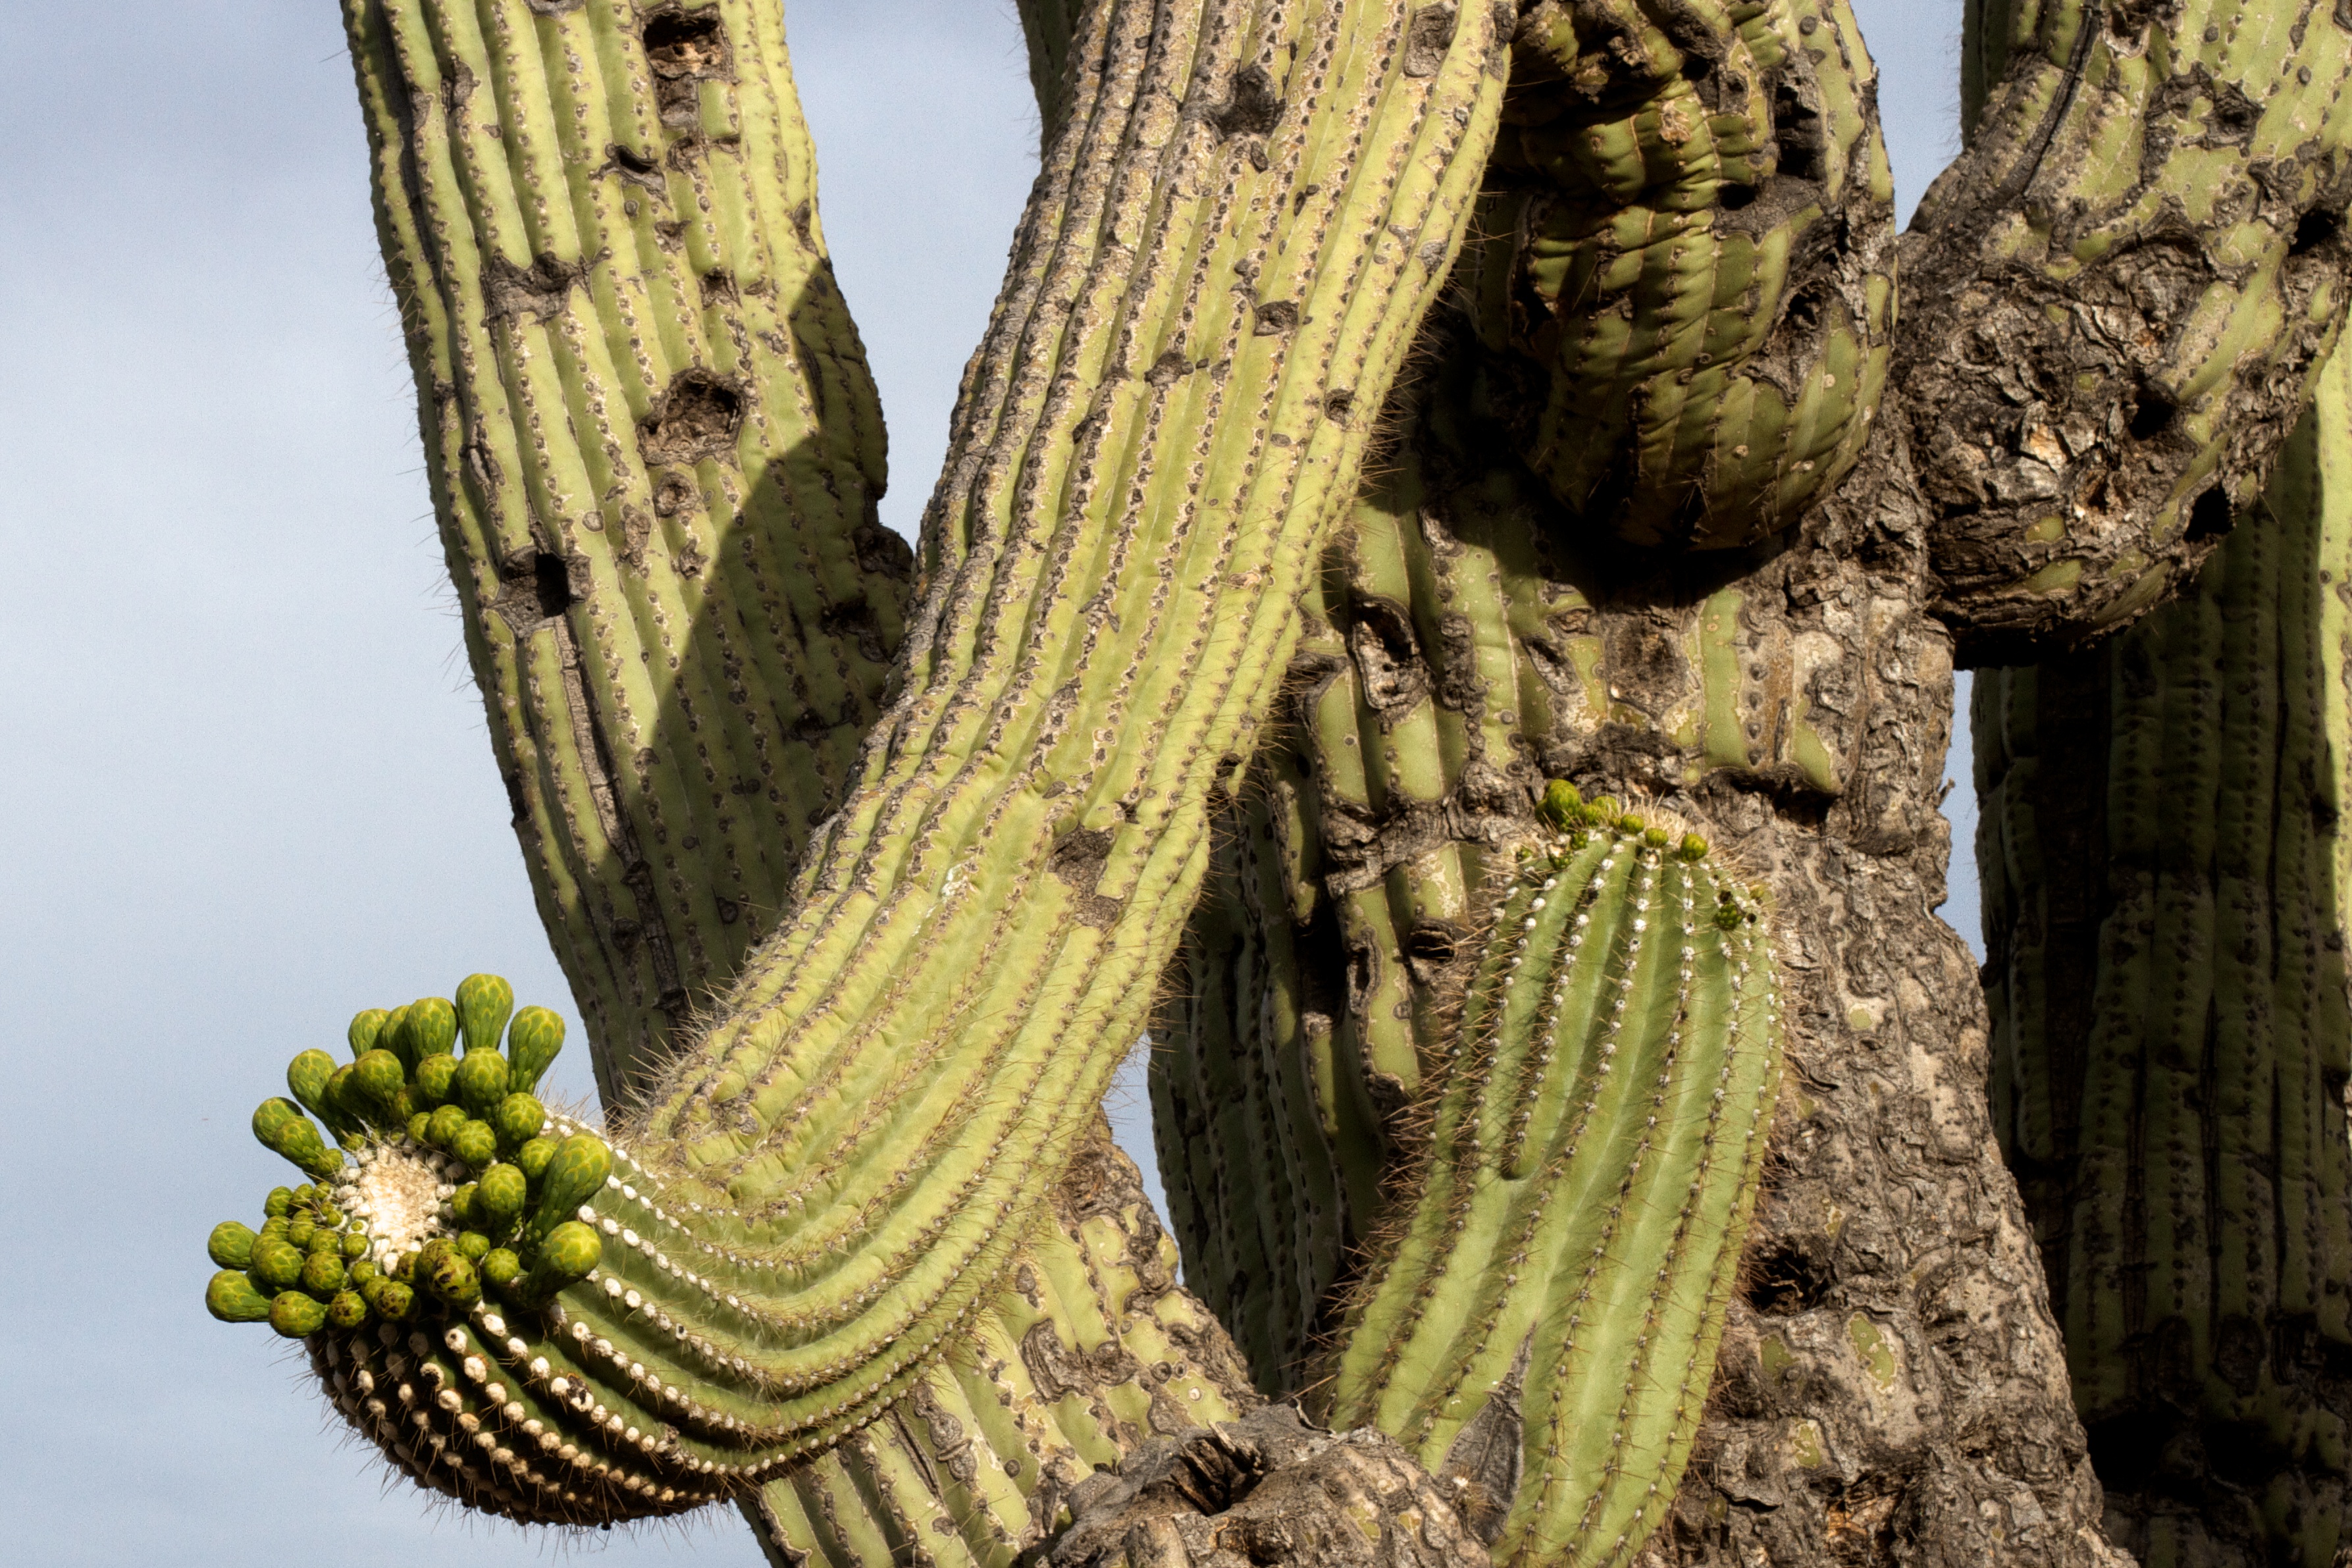
tree, cactus, plant, leaf, flower, trunk, botany, flora, fauna, flowering plant, plant stem, land plant